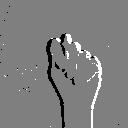
ASL letter: t